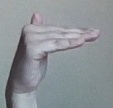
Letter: khaa